Fredy Montero

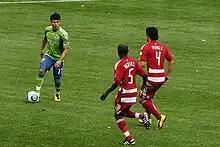
Montero in a 2010 match against Dallas

Montero did not meet the high expectations of coach Schmid and the fans at the beginning of the 2010. He was left out of the starting lineup for the ninth game of the year. By July, he was named player of the month and selected to the inactive roster of the 2010 MLS All-Star Game. A scheduling conflict between a team CONCACAF Champions League match and the game made him unable to start in the exhibition game. Montero earned his second career MLS Player of the Month in July 2010. Although he failed to score a goal in league play between 1 September and the end of the season on 23 October, Montero finished the year with 10 goals and 10 assists. He totaled 12 goals, of which 6 were game-winners, and 11 assists in all competitions. A total of 22 goals and 17 assists in league play between 2009 and 2010 was the third most in the league. Montero was also named as the top player in the MLS "24 Under 24" list, which honors players under 24 years old who perform well in MLS.